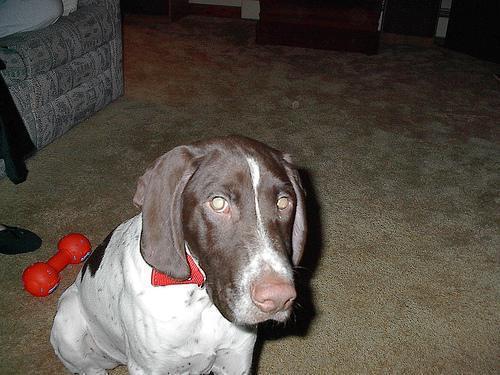
German_short-haired_pointer